Shezad Dawood

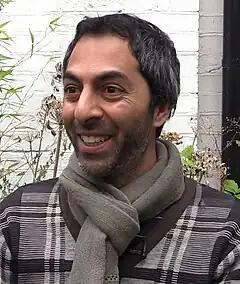
Shezad Dawood 2014

Shezad Dawood was born in 1974, in London, England. His artworks reflect his varied cultural heritage, which includes having a Pakistani mother, an Indian father, and an Irish stepmother.